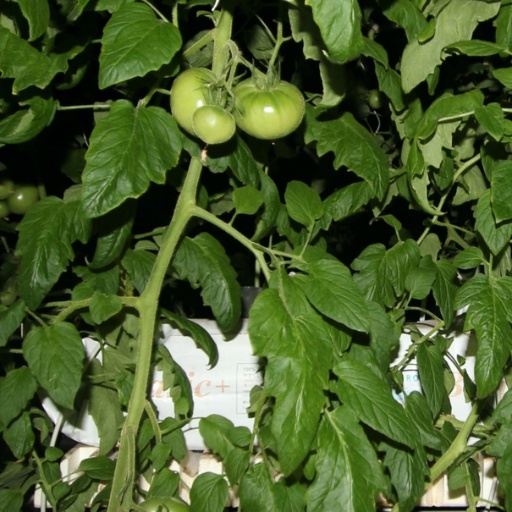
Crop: tomato